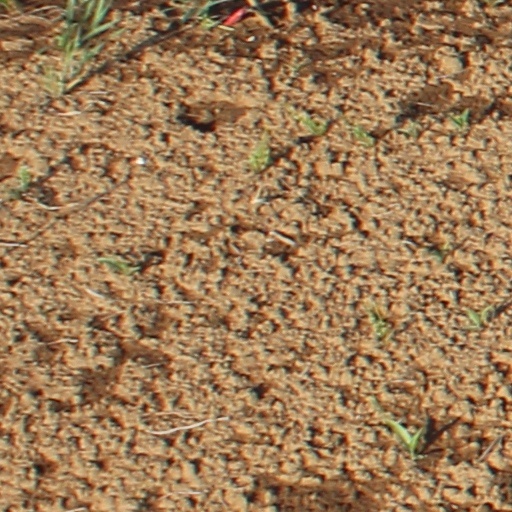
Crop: wheat